Porfiriato

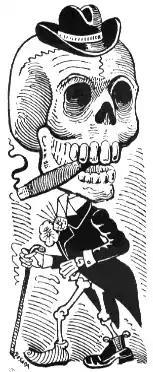
Posada mocks the style of elite men

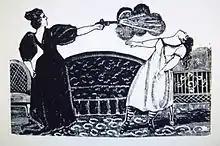
María Villa, purportedly a prostitute, shot her rival and was imprisoned for twenty years.

Public health became an important issue for the Mexican government, which viewed a healthy population as important for economic development. Government investment in public health was seen as part of Mexico's overall project of modernization. In Mexico City, the government invested in a large-scale infrastructure project to drain the central lake system, the desagüe, in an attempt to prevent frequent flooding in the capital. Canals in Mexico City still had considerable boat traffic, such as on the Canal de la Viga, but canals were where sewage, trash, and animal carcasses were dumped. Access to potable water often meant drawing it from community fountains and distributed house to house by workmen with wheelbarrows or carrying containers on their backs. Some households were too poor to pay for the service, so a household member would draw and transport the water. Planners viewed inadequate drainage, sewage treatment, and lack of access to clean, potable water as solvable problems using scientific methods. Another issue that modernizers tackled was sanitation in the meatpacking industry. Instilling ideas of proper hygiene were values to be imparted in schools.